Tobacco (film)

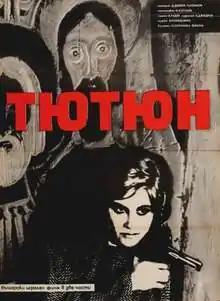
Theatrical release poster

Tobacco is a 1962 Bulgarian drama film written and directed by Nikola Korabov, and based on Dimitar Dimov's 1951 novel of the same name. The film deals with the conflicts and contradictions in Bulgarian society during a period stretching from the early thirties to the end of World War II, and stars Nevena Kokanova as Irina, an aspiring medicine student, and Yordan Matev as Boris, an ambitious man from a working class background. It was selected to compete for the Palme d'Or at the 1963 Cannes Film Festival.